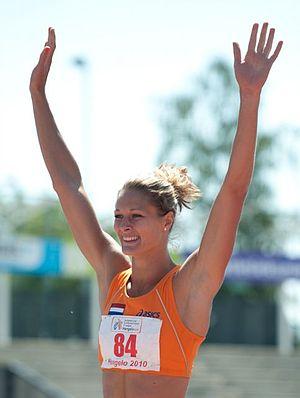
Remona Fransen est une athlète néerlandaise spécialiste des épreuves combinées.